United States presidential visits to South Asia

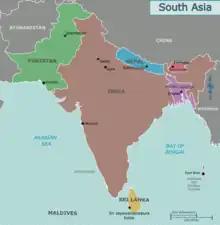
The eight countries of South Asia.

Eight presidents of the United States have made presidential visits to South Asia. The first trip by a sitting president to South Asia was by Dwight D. Eisenhower in 1959. Of the eight countries in the region, only 4 of them have been visited by a sitting American president: Afghanistan, Bangladesh, India and Pakistan. The other four countries, Bhutan (which has no formal diplomatic relations with the US), the Maldives, Nepal and Sri Lanka, have never been visited by a sitting American president.